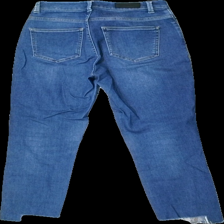
View: back
Type: Jeans
Category: Ladies
Brand: Not in the list
Colors: Blue
Material: 100% Cotton
Cut: Tight
Season: All
Trend: Denim
Price range: 50-100
Recommended usage: Reuse
Description: Tight jeans with zipper detail